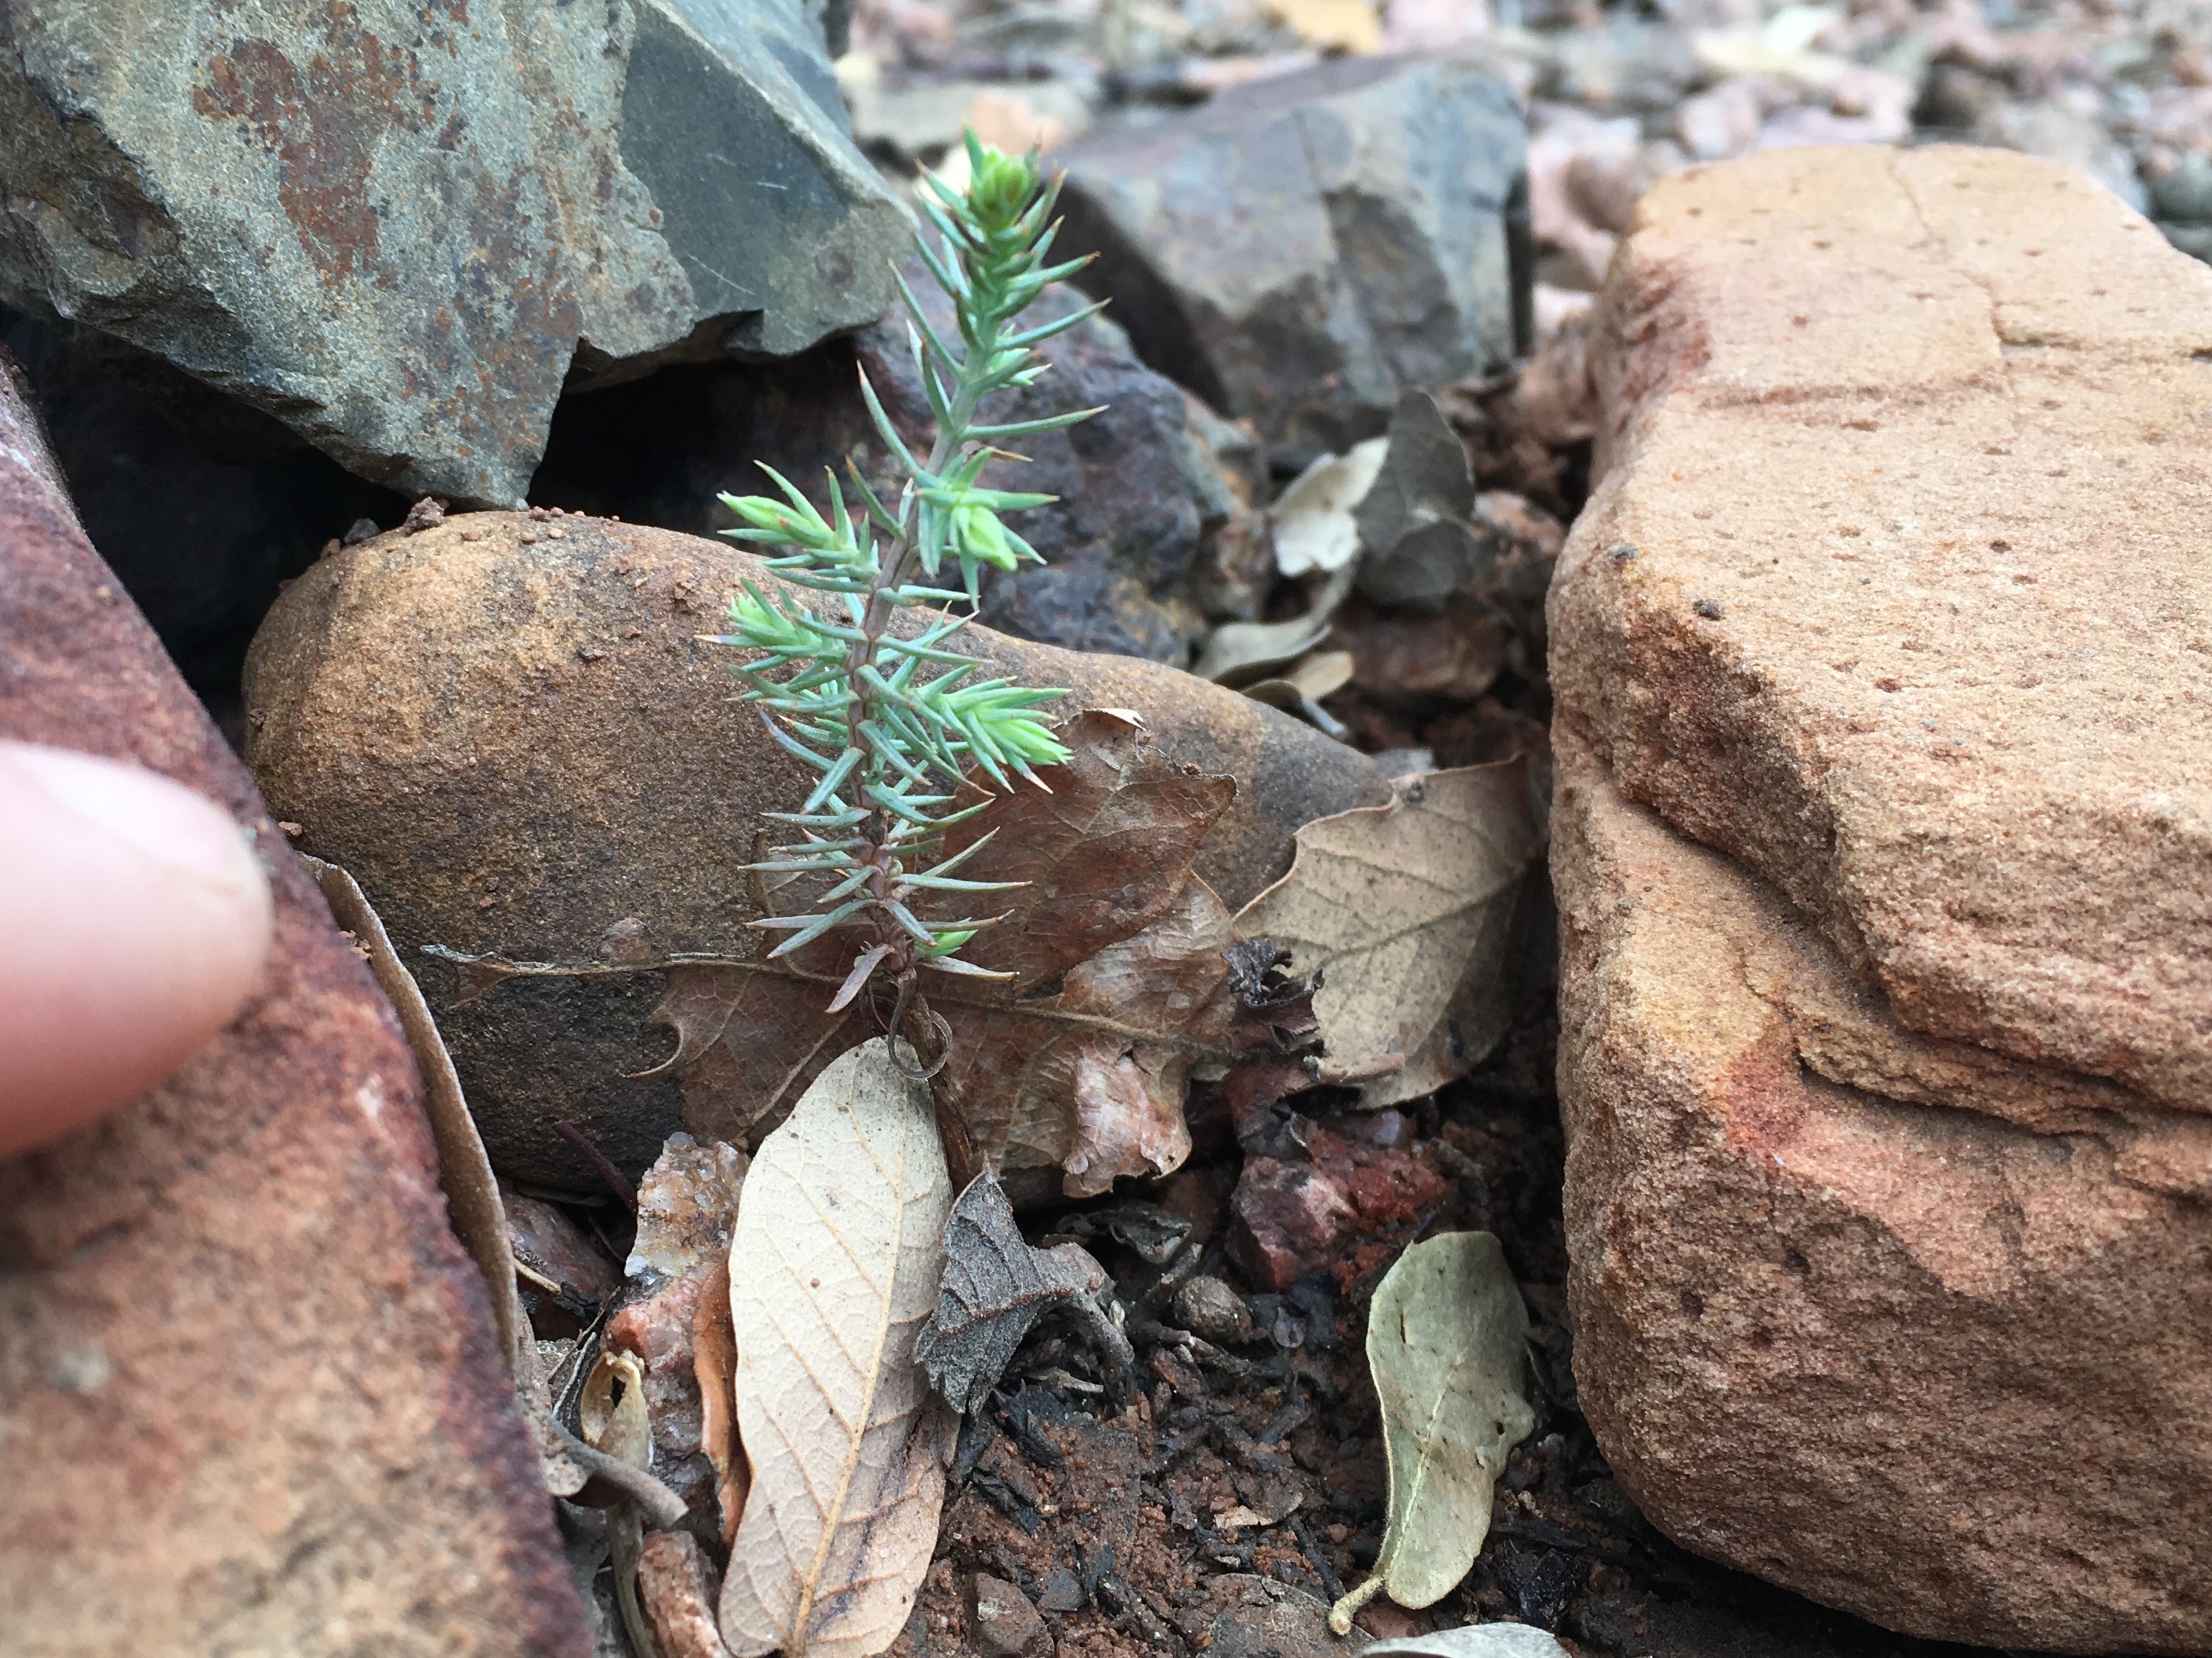
rock, plant, leaf, wildlife, soil, fauna